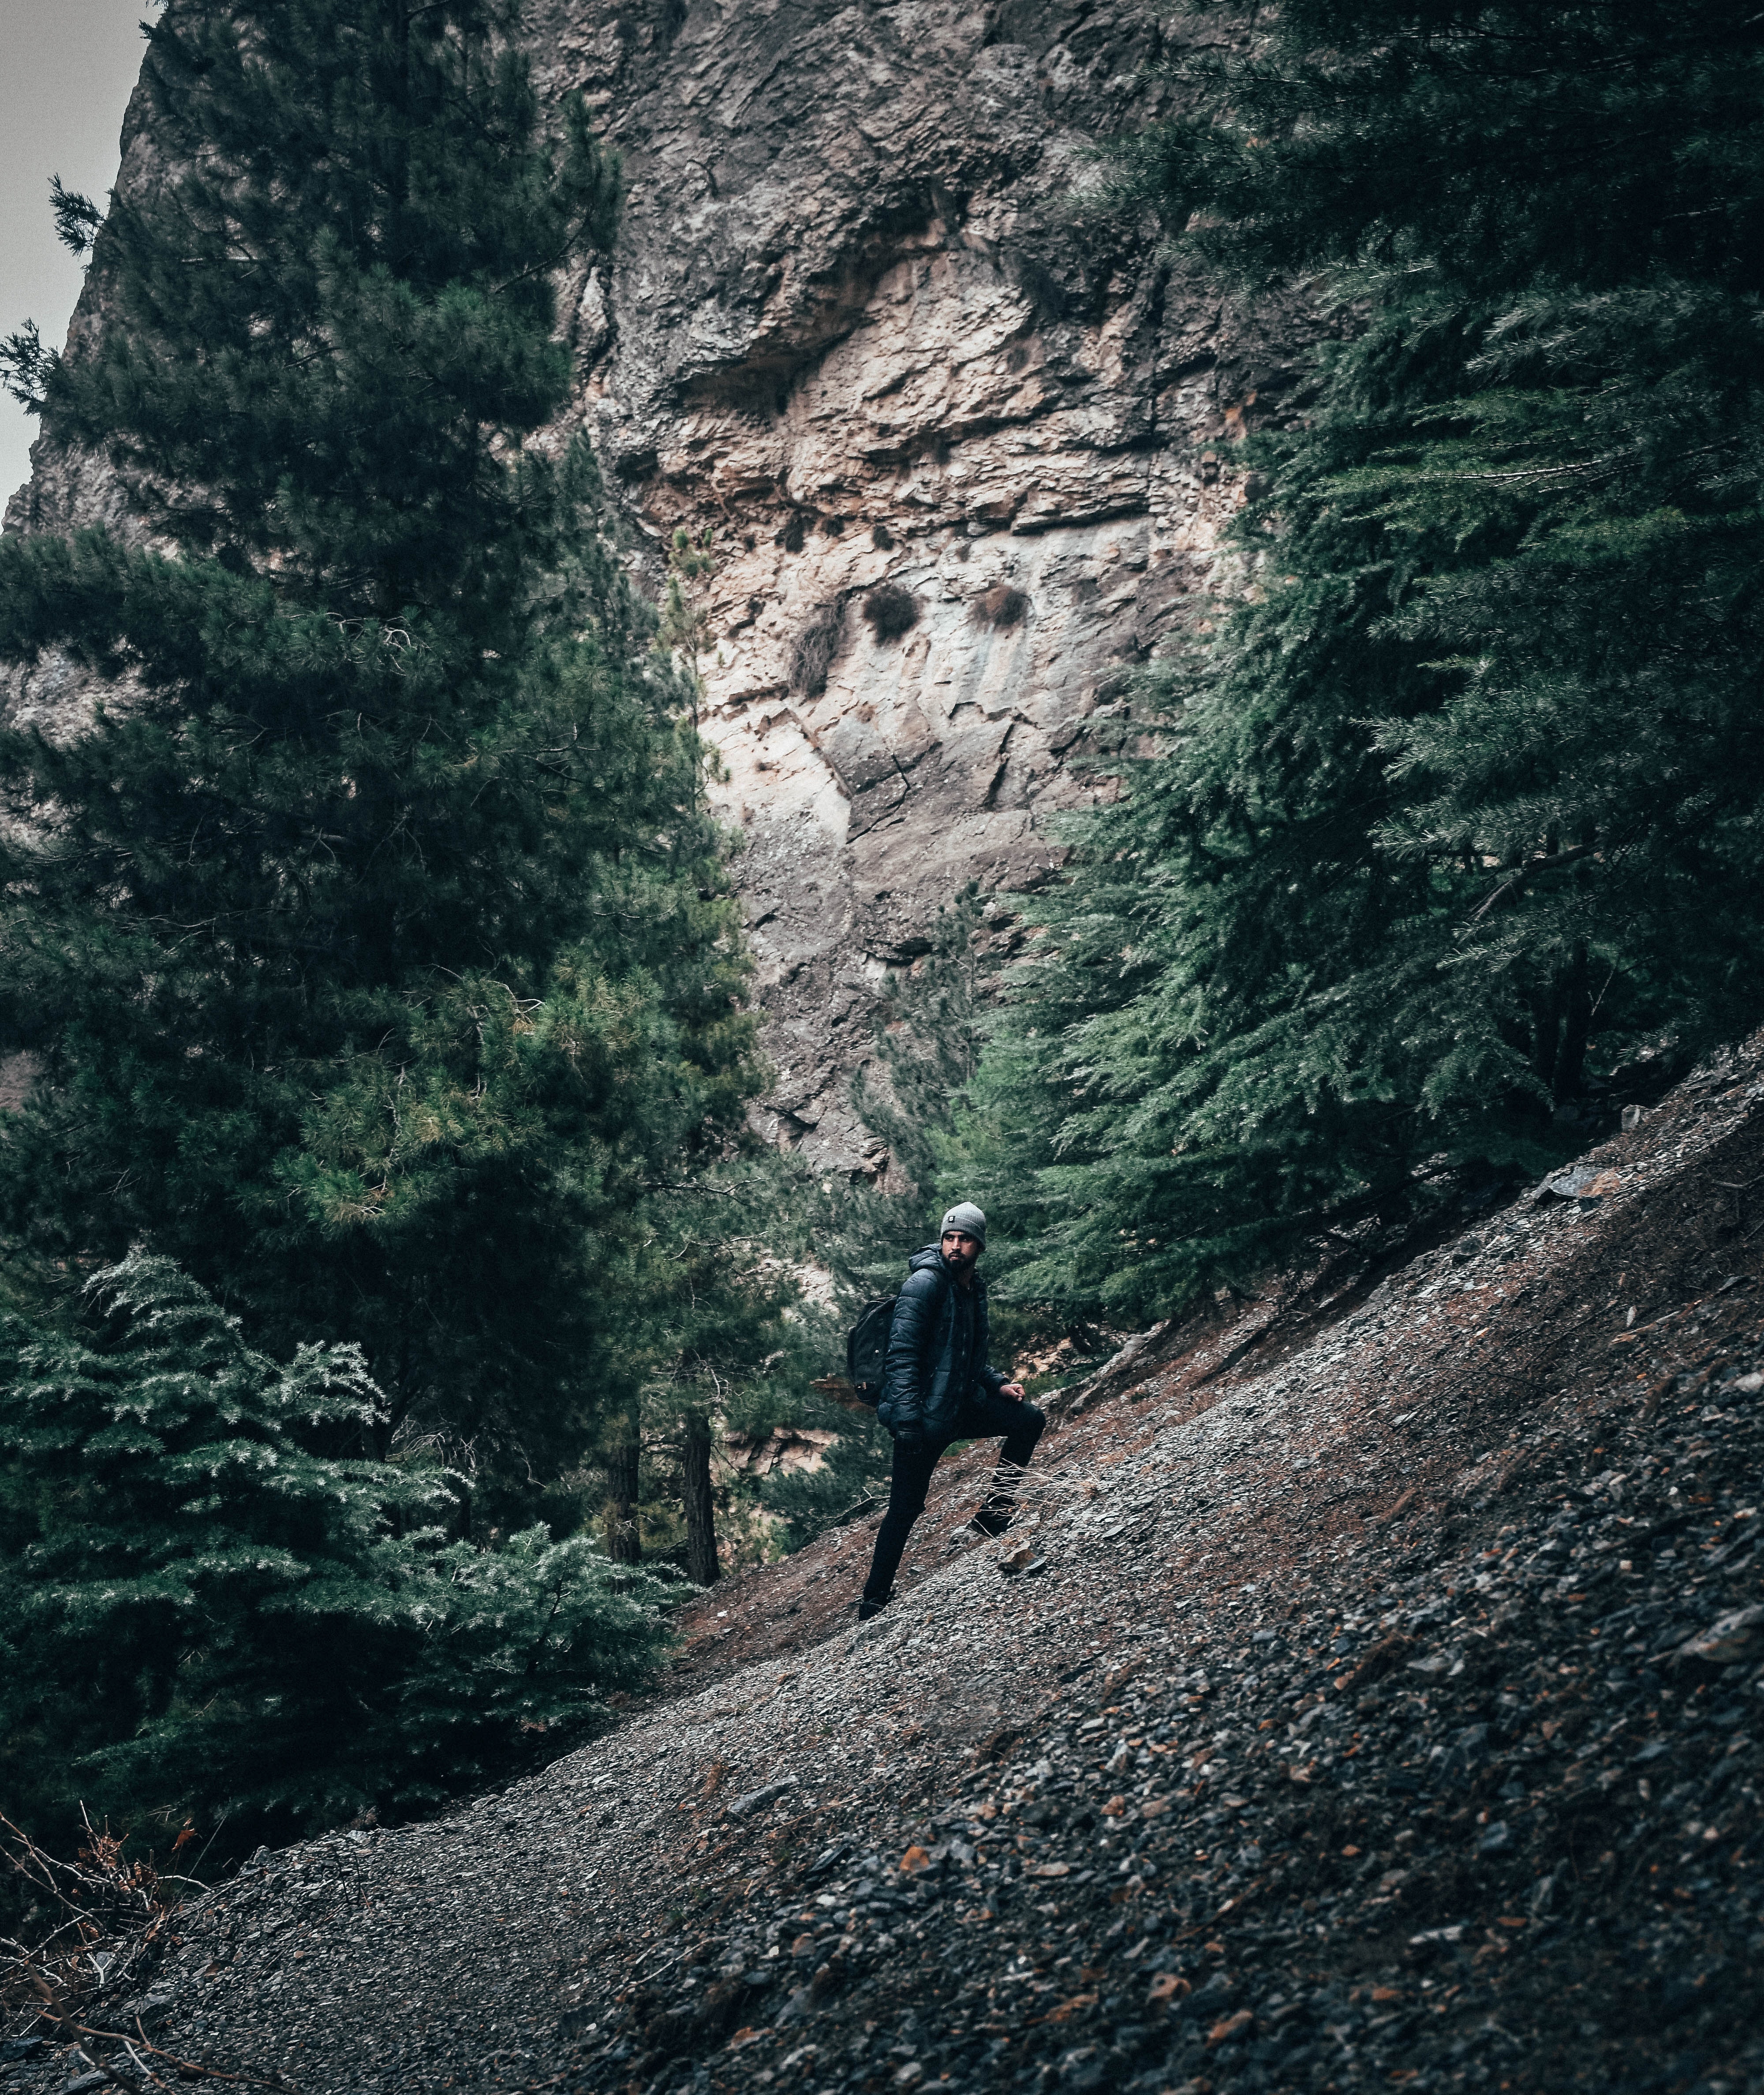
tree, black, wilderness, sky, natural environment, forest, adventure, leaf, rock, geological phenomenon, woody plant, mountain, trail, photography, plant, geology, recreation, wood, state park, national park, walking, old growth forest, hiking, terrain, road, winter, path, pine family